Game of Thrones

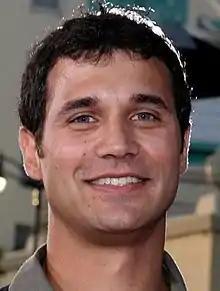
Ramin Djawadi composed the "Game of Thrones" score.

Third-season production returned to Dubrovnik, with the Walls of Dubrovnik, Fort Lovrijenac, and nearby locations again used for scenes in King's Landing and the Red Keep. Trsteno Arboretum, a new location, is the garden of the Tyrells in King's Landing. The third season also returned to Morocco (including the city of Essaouira) to film Daenerys's scenes in Essos. Dimmuborgir and the Grjótagjá cave in Iceland were used as well. One scene, with a live bear, was filmed in Los Angeles. The production used three units (Dragon, Wolf and Raven) filming in parallel, six directing teams, 257 cast members and 703 crew members. The fourth season returned to Dubrovnik and included new locations, including Diocletian's Palace in Split, Klis Fortress north of Split, Perun quarry east of Split, the Mosor mountain range and Baška Voda farther south. Thingvellir National Park in Iceland was used for the fight between Brienne and the Hound. The fifth season added Seville, Spain, used for scenes of Dorne, and Córdoba.